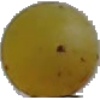
Label: white_grape